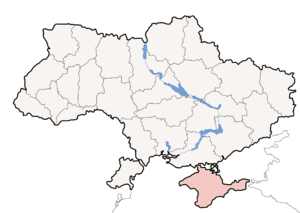
Krim
Krims placering i forhold til Ukraine
Krim er en halvø ved den nordlige bred af Sortehavet. Før 1954 tilhørte Krim den russiske sovjetrepublik, hvor Khrusjtjov overdrog Krim til den Ukrainske SSR, og blev efter Sovjetunionens opløsning en del af republikken Ukraine. I 2014 blev Krim de facto optaget i Rusland efter en omstridt folkeafstemning.